Milwaukee County Courthouse

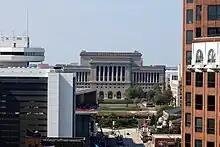
Milwaukee County Courthouse viewed from Milwaukee City Hall

The Milwaukee County Courthouse Annex was a five-story 447-space concrete parking facility that also housed limited office space. Built in the 1960s, it extended over the three northbound lanes of Interstate 43 (I-43) just north of the Marquette Interchange. On the north façade was a four-story, mural titled "Whale Commuters". It was donated by artist Robert Wyland, who is known for painting large outdoor murals of whales called Whaling Walls, and dedicated on September 15, 1997.